Funeral

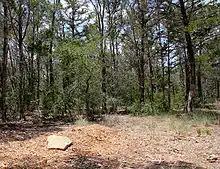
A natural burial gravesite with just a stone to mark the grave

In the Los Angeles Basin, researchers discovered communal mourning features at West Bluffs and Landing Hill. These communal mourning rituals were estimated to have taken place during the Intermediate Period (3,000-1,000 B.P.). Archaeologists have found fragmented pieces of a large schist pestle which was deliberately broken in a methodical way. Other fragmented vessels show signs of uneven burning on the interior surface presumed to have been caused by burning combustible material.